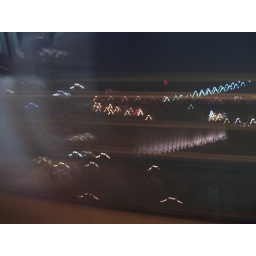
from the Q train going over the manhattan bridge